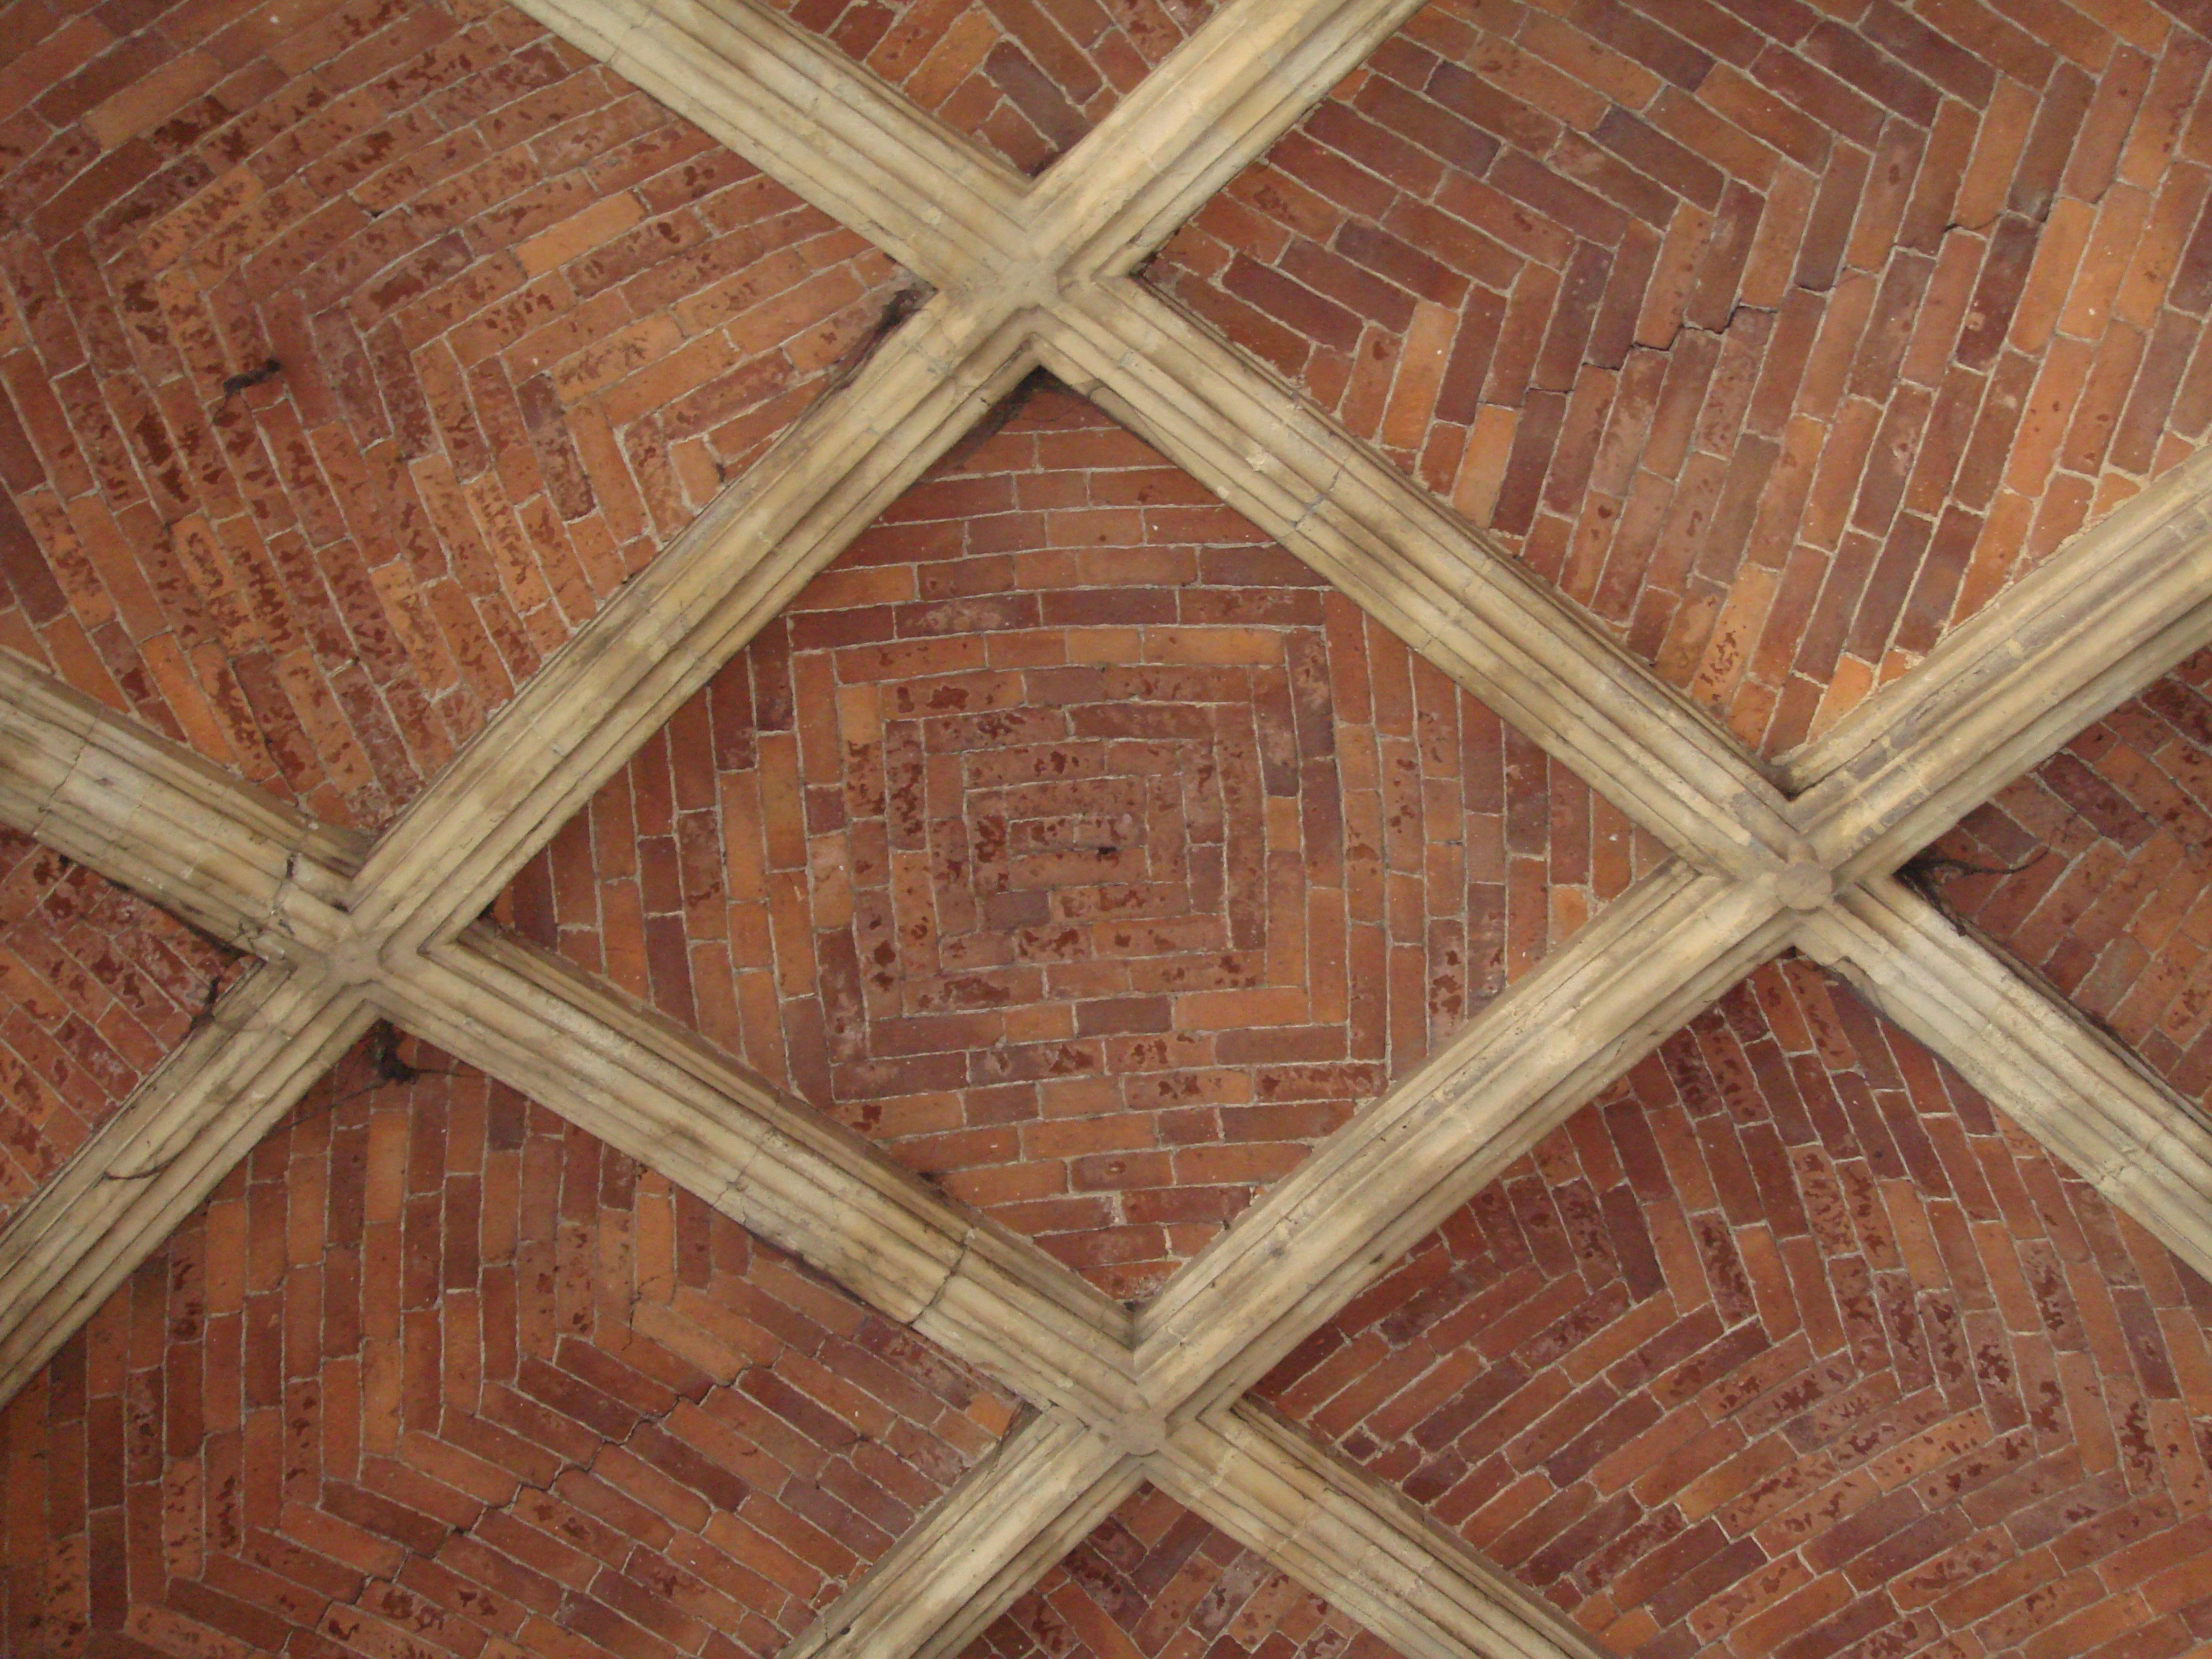
architecture, wood, floor, ceiling, pattern, tile, brick, belgium, design, buildings, hardwood, symmetry, liege, flooring, wood flooring, laminate flooring, wood stain, ceiling of walkway